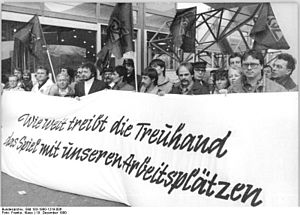
Treuhandanstalt
Stålarbejdere fra DDR protesterer mod Treuhandanstalt i 1990
Treuhandanstalt, eller bare Treuhand, var en institution ejet af den tyske stat, der havde til opgave at privatisere eller afvikle de statsligt ejede folkeselskaber i det tidligere DDR efter Tysklands genforening. Selskabet virkede i 1990-94.